Single-photon avalanche diode

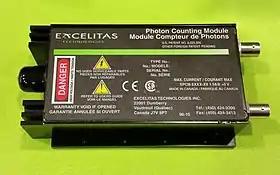
Commercial single-photon avalanche diode module for optical photons

A single-photon avalanche diode (SPAD), also called Geiger-mode avalanche photodiode (G-APD or GM-APD) is a solid-state photodetector within the same family as photodiodes and avalanche photodiodes (APDs), while also being fundamentally linked with basic diode behaviours. As with photodiodes and APDs, a SPAD is based around a semi-conductor p-n junction that can be illuminated with ionizing radiation such as gamma, x-rays, beta and alpha particles along with a wide portion of the electromagnetic spectrum from ultraviolet (UV) through the visible wavelengths and into the infrared (IR).